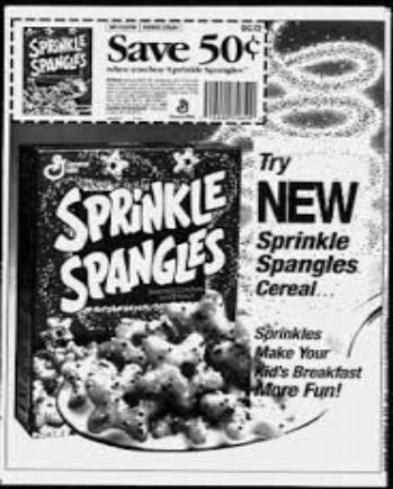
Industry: Food